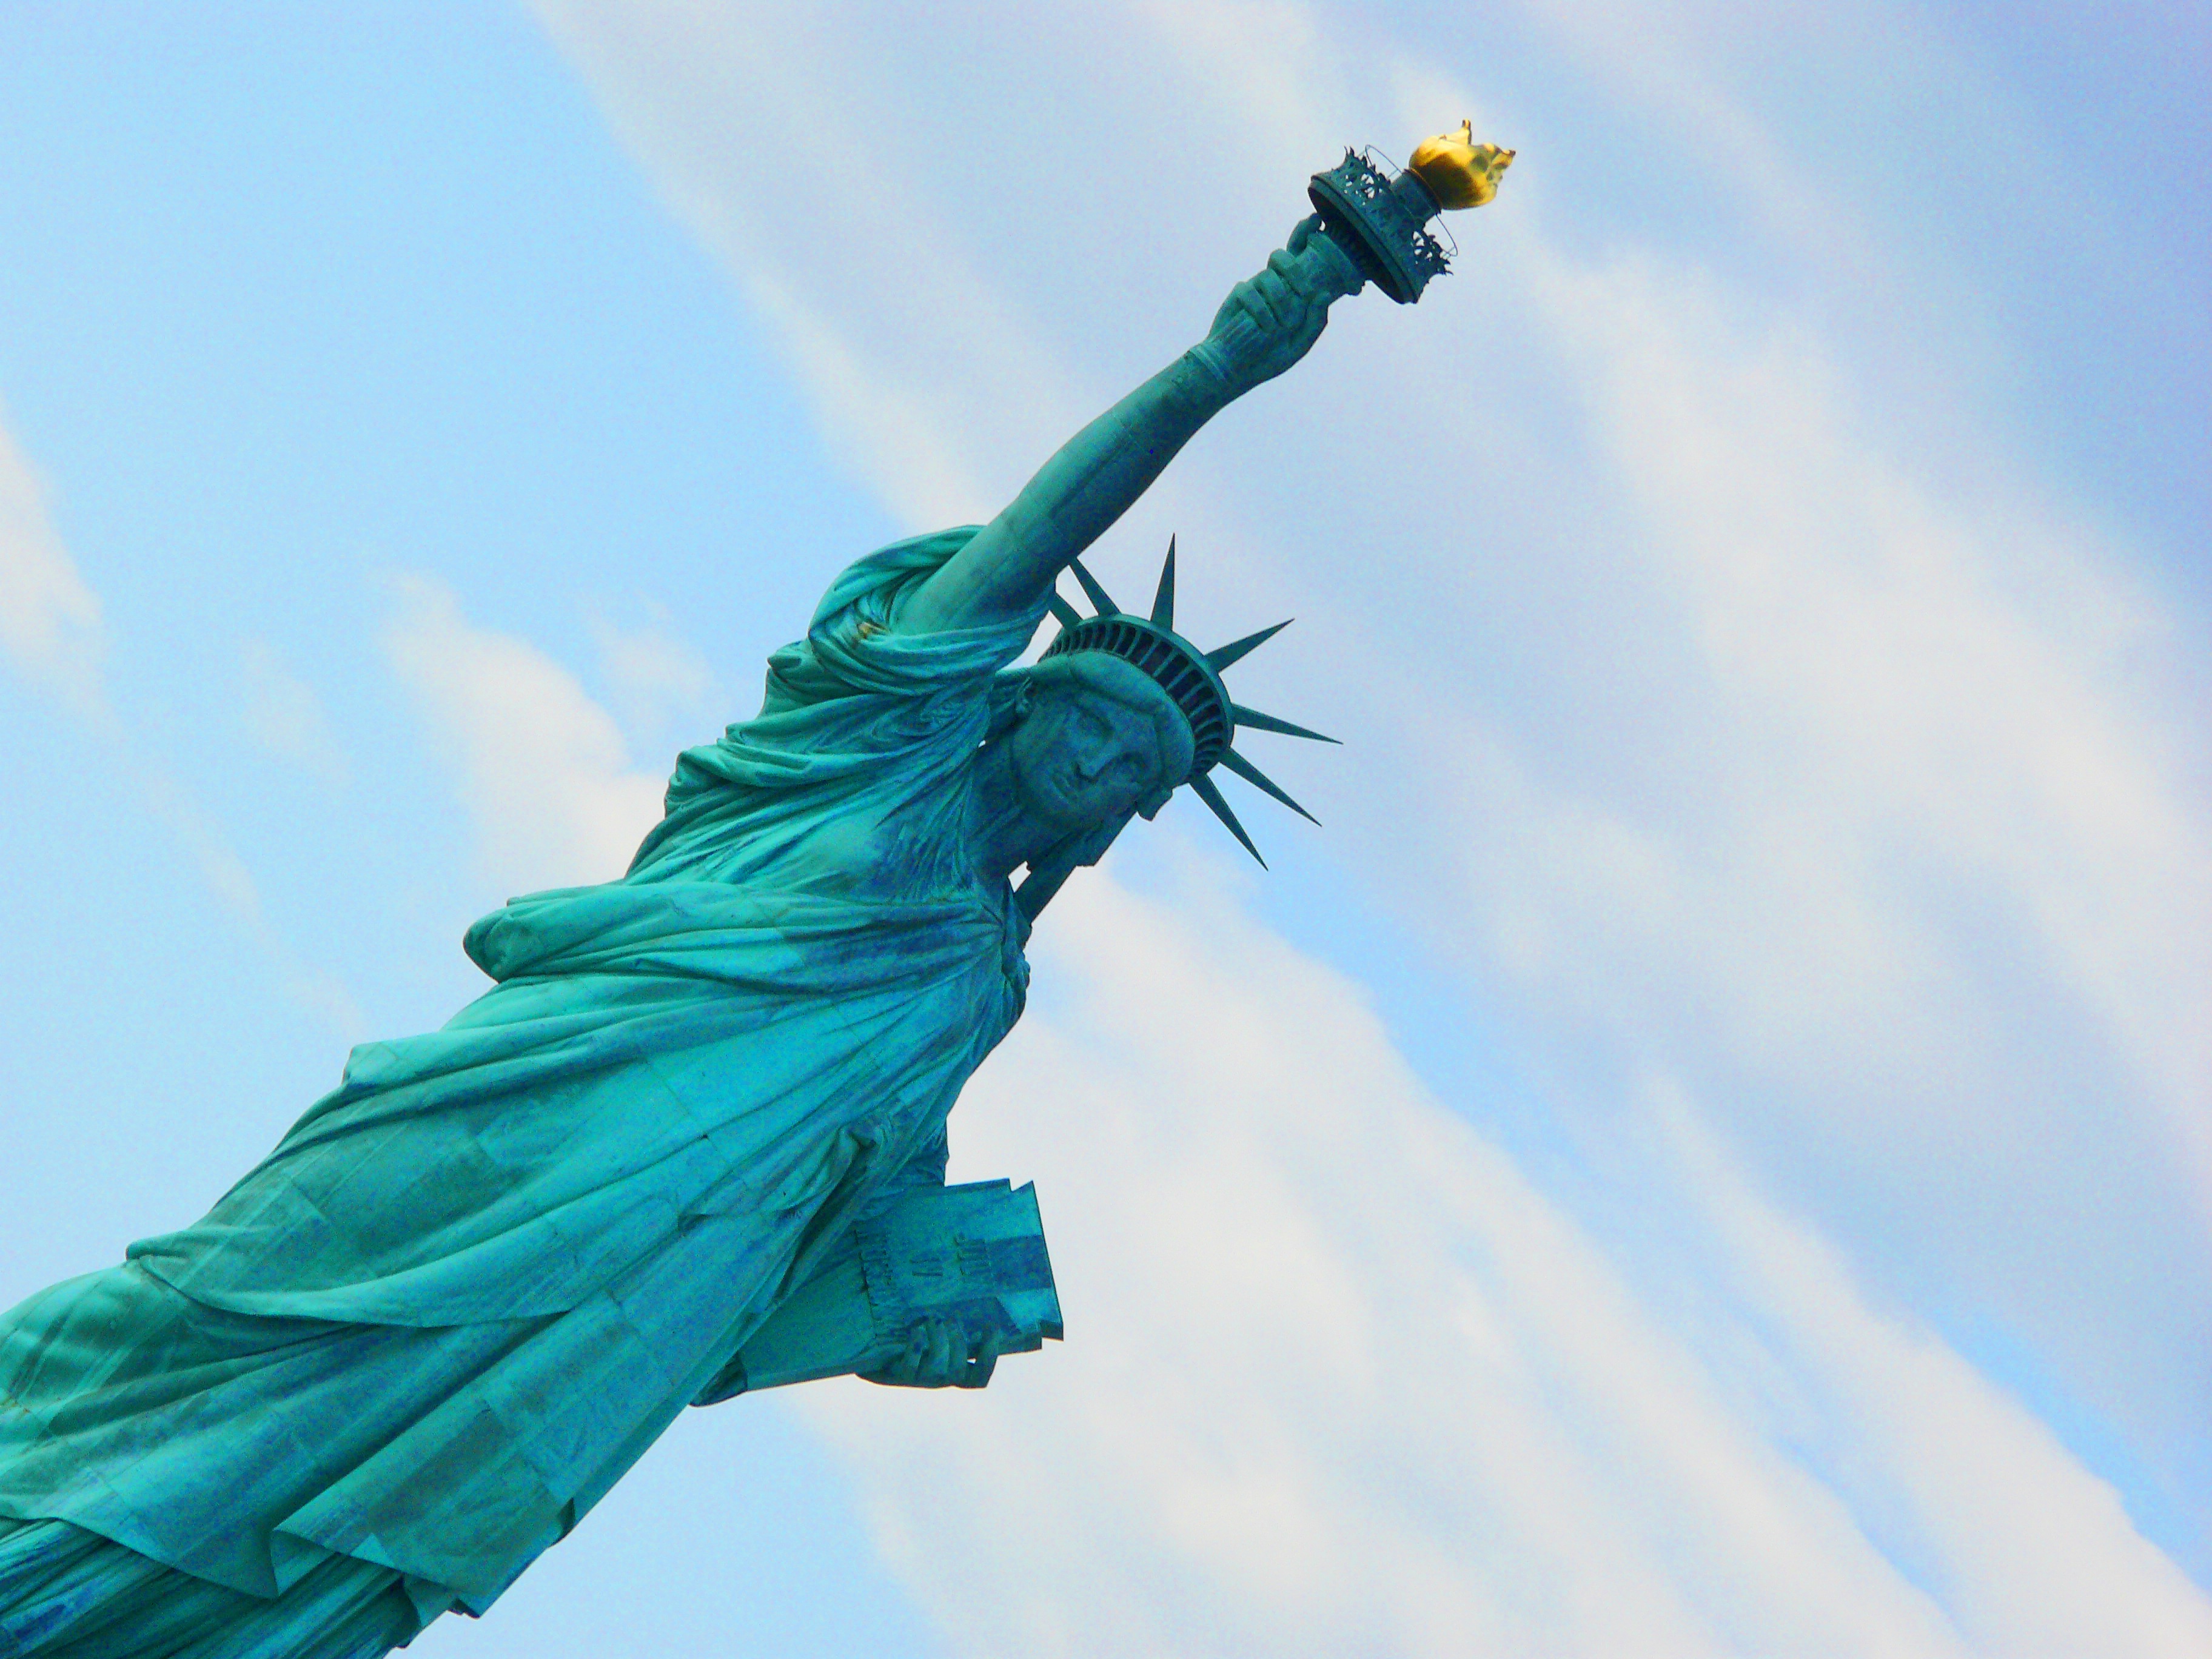
bird, wing, sky, green, color, blue, atmosphere of earth